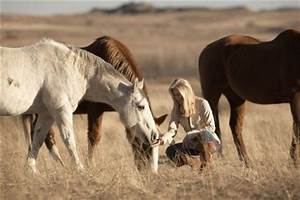
Label: cavallo